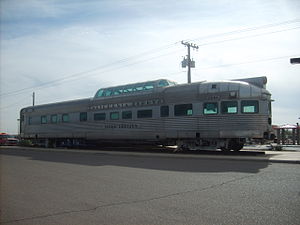
California Zephyr / Det oprindelige California Zephyr / Materiel
California Zephyr-vognen "Silver Horizon" på Amtrak-stationen i Maricopa, Arizona, langt fra sin ordinære rute.
California Zephyr er en 3.924 kilometer lang Amtrak-passagertogsstrækning fra midtvesten til det vestlige USA, som tager lidt under 52 timer at gennemkøre i sin helhed. Strækningen, der begynder i Chicago og slutter i Emeryville i vest, løber gennem delstaterne Illinois, Iowa, Nebraska, Colorado, Utah, Nevada og Californien. Det er en af Amtraks længste og mest naturskønne jernbanestrækninger, hvor man oplever både den øvre del af Coloradoflodens dal i Rocky Mountains og Sierra Nevada. Strækningen betjenes af seks togsæt, der hver især består af siddevogne, sovevogne, spisevogn og udsigtsvogn.